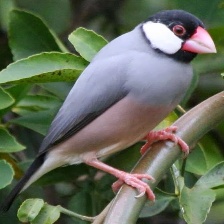
Species: JAVA SPARROW
Scientific name: LONCHURA ORYZIVORA